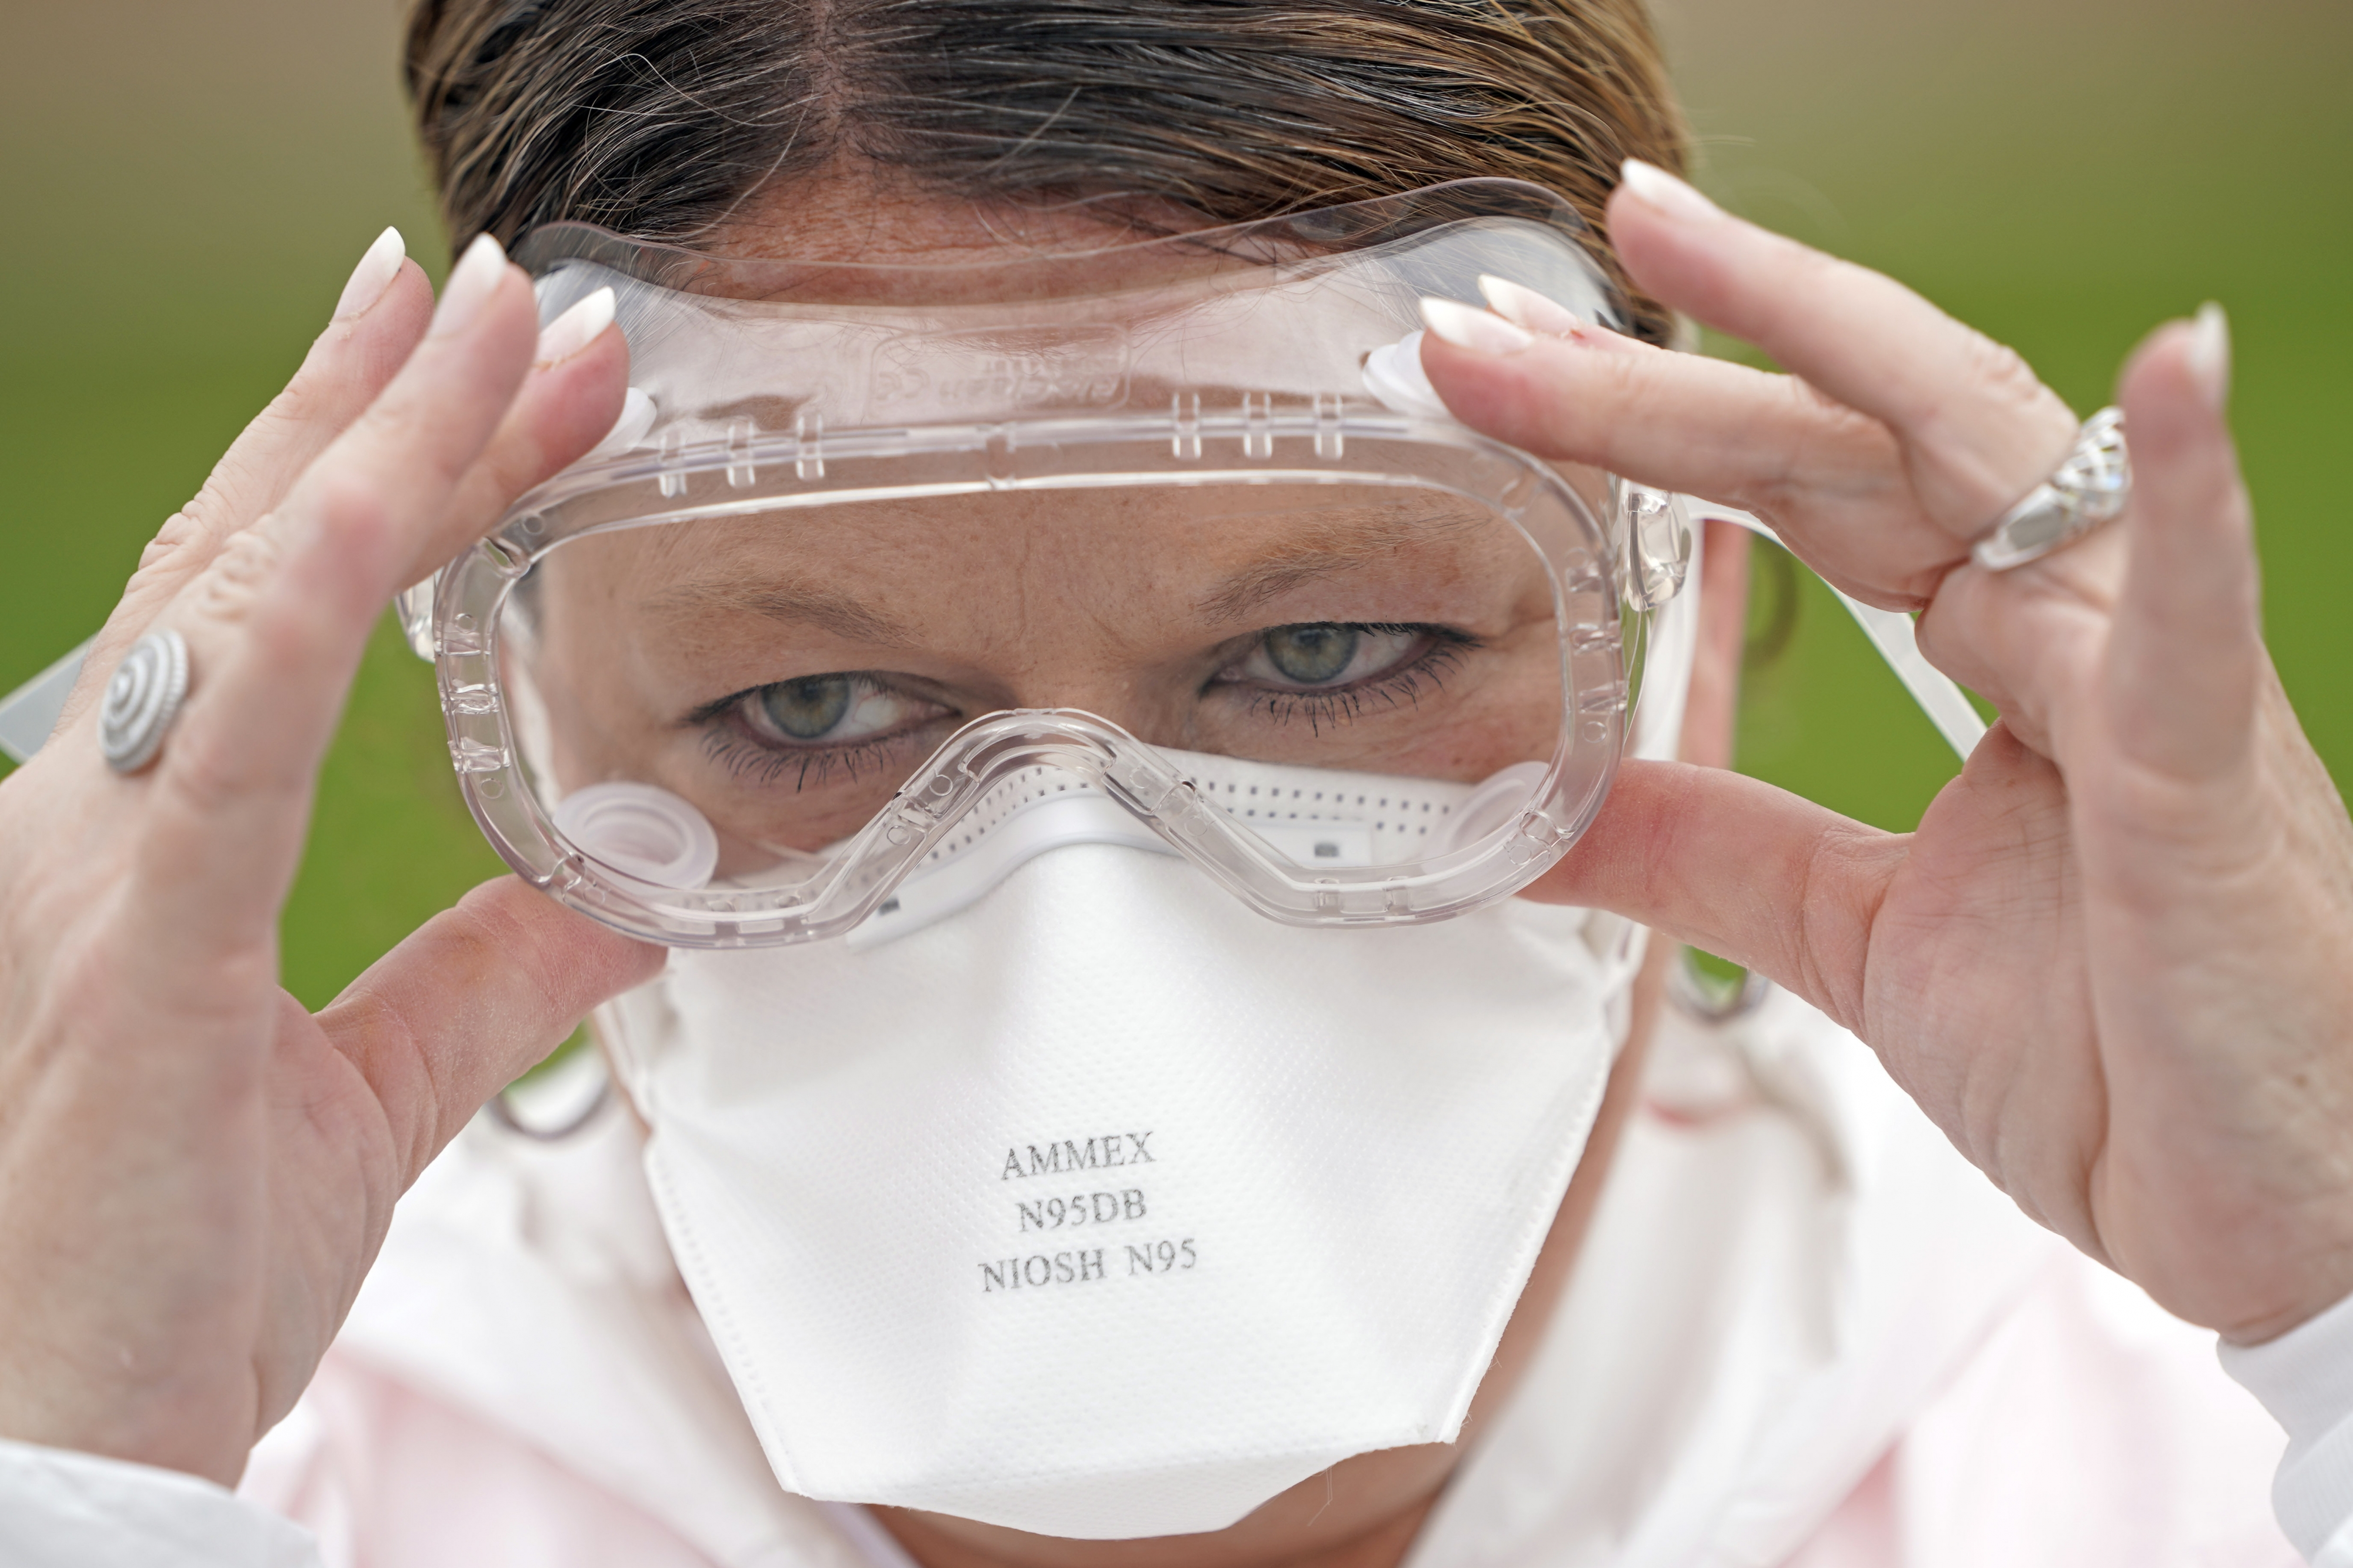
Objects detected:
Mask
Goggles